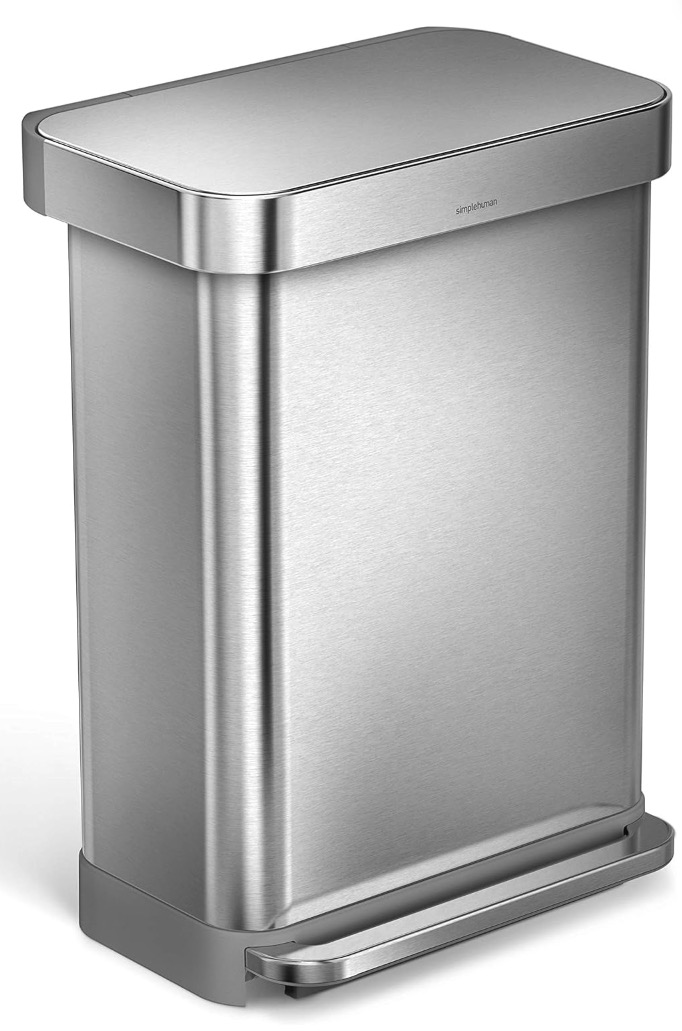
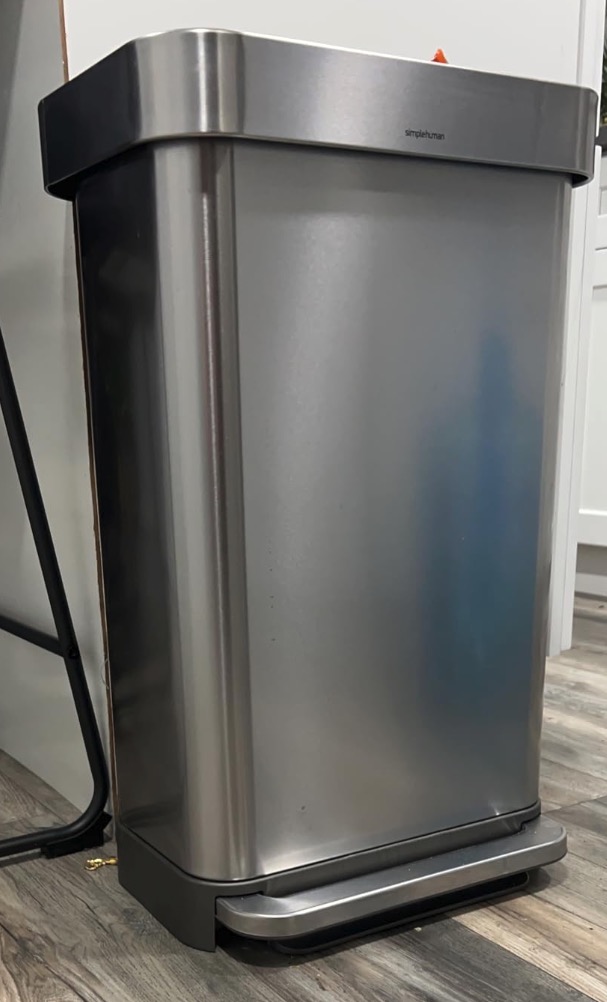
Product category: misc
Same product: yes